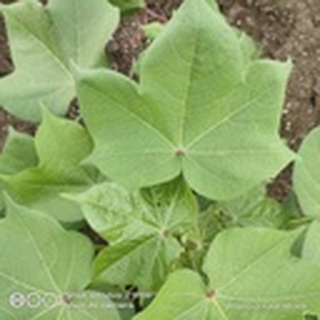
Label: healthy_cotton